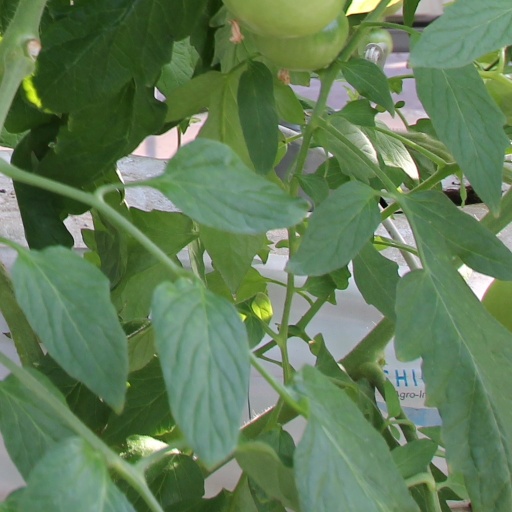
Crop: tomato